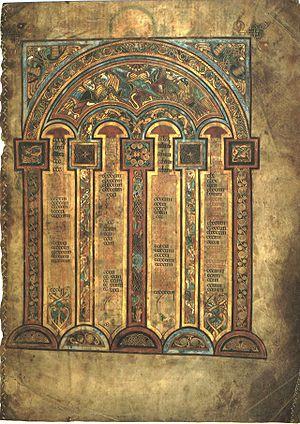
Le Livre de Kells, également connu sous le nom de Grand Évangéliaire de saint Colomba, est un manuscrit illustré de motifs ornementaux et réalisé par des moines de culture celtique aux alentours de l'année 800.